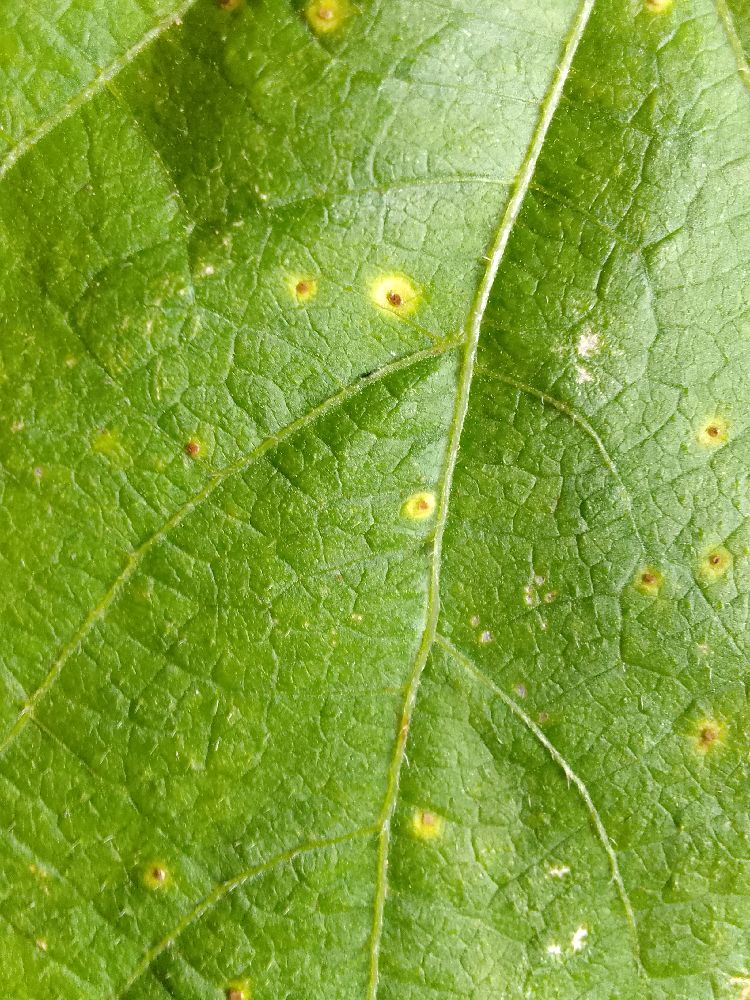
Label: rust